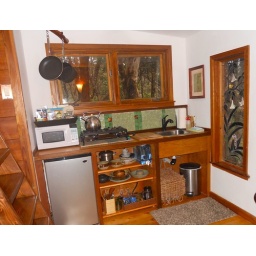
There it is, an entire kitchen in the treehouse. Stained glass by Seneca Lalonde.